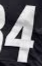
Number: 4